Dan Duncan

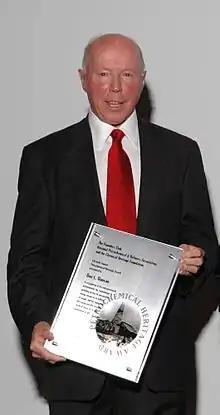
Dan Duncan with the Petrochemical Heritage Award, 2007

In 1957, he went to work for Wanda Petroleum, a midstream pipeline company In 1968, he left Wanda, and with $10,000 and two propane delivery trucks, helped found Enterprise Products Co. In 1998, he took Enterprise Products Partners LP public. In 2010, Enterprise owned over 48,700 miles of onshore and offshore pipelines and nearly 220 million barrel equivalents of natural gas and natural gas liquids of storage capacity. He also headed mid-stream energy firms Duncan Energy Partners LP (NYSE: DEP) and Enterprise GP Holdings LP (NYSE: EPE). In 2007, he received the Petrochemical Heritage Award in recognition of his work.